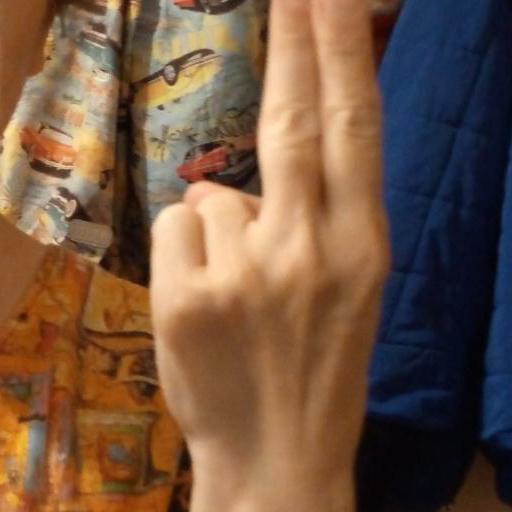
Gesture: two_up_inverted